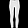
Label: Trouser